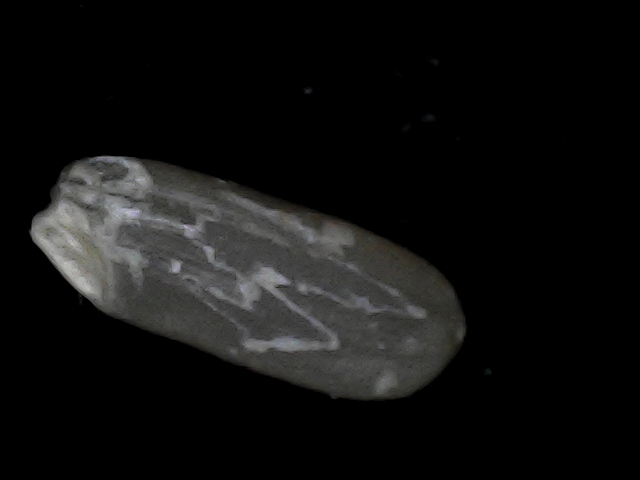
Rice variety: BD95